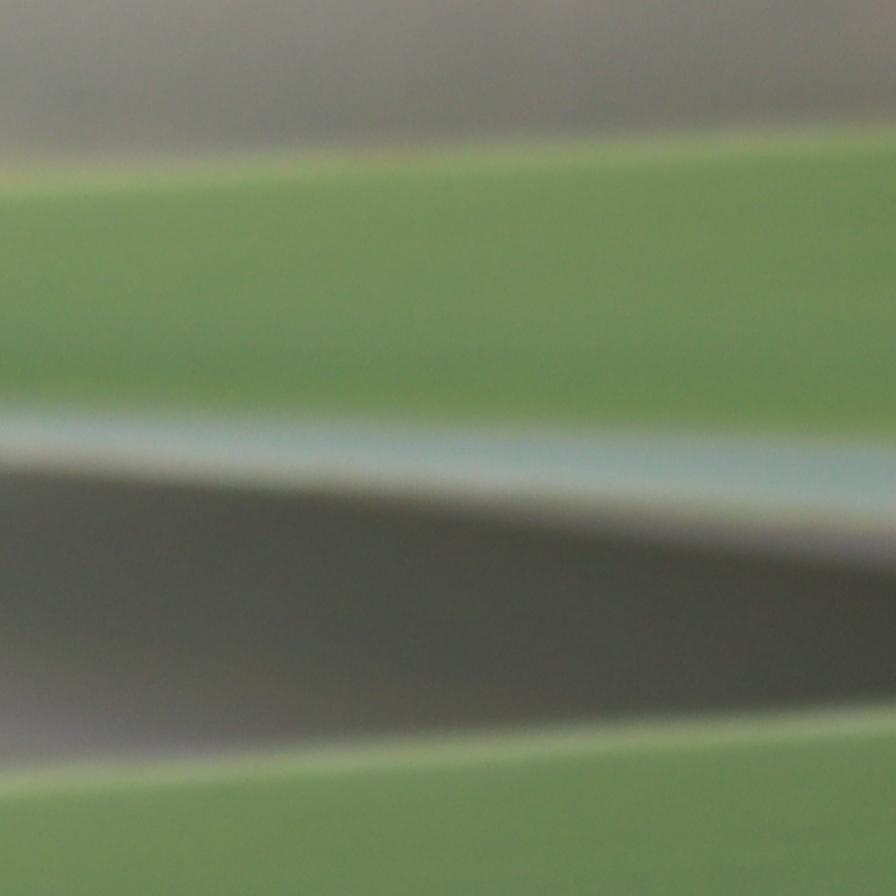
Label: Healthy